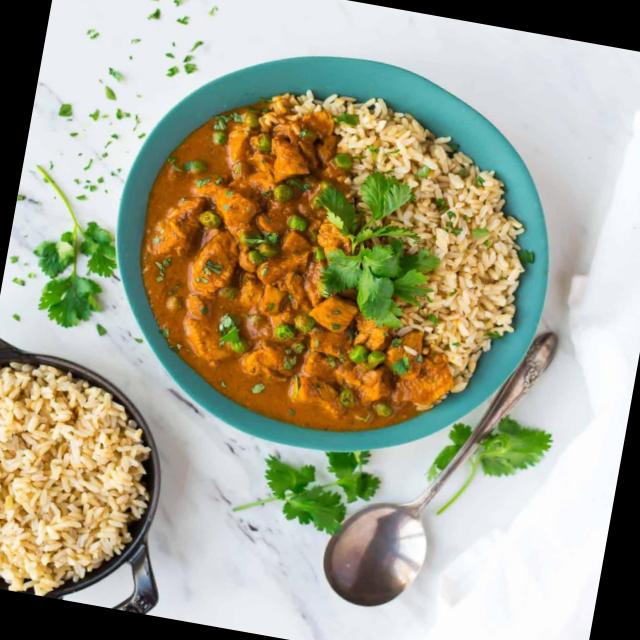
Dish: white_rice